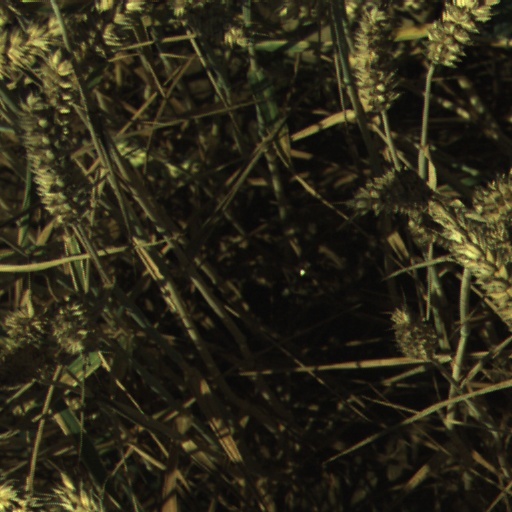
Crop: wheat